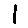
Label: 1